319 Broadway

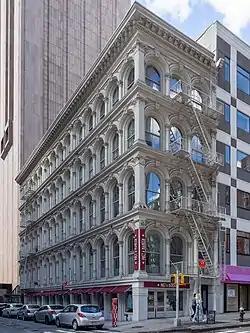

319 Broadway, also known as the Metropolitan Life Insurance Company Home Office, is a five-story office building on the corner of Broadway and Thomas Street in the Tribeca neighborhood of Manhattan in New York City. It is a cast-iron building in the Italianate architecture style, built in 1869–70 and designed by D. & J. Jardine. It is the lone survivor of a pair of buildings at 317 and 319 which were known as the "Thomas Twins". The cast iron for these mirror-twin buildings was provided by Daniel D. Badger's Architectural Iron Works. The building became a New York City designated landmark on August 29, 1989.